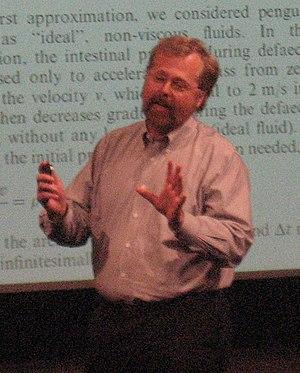
Modernist Cuisine : Art et science culinaires est un livre de cuisine de Nathan Myhrvold, Chris Young et Maxime Bilet. Il fut publié en anglais par The Cooking Lab le 14 mars 2011, et en français par Taschen le 17 novembre 2011. Le livre n'est pas une encyclopédie mais un guide de l'art et de la science de la cuisine contemporaine. Les 6 livres couvrent l'histoire, les bases fondamentales, les techniques, le matériel, les viandes et légumes, les ingrédients et les recettes, les plats cuisinés et finalement un manuel de cuisine. Aux Gourmand World Cookbook Awards 2010, le livre fut nommé « le plus important livre de cuisine des dix premières années du vingt-et-unième siècle » et entra au Hall of Fame. Il a été également nommé meilleur livre gourmand 2011 par Le Figaro. Contenant dans sa version anglaise 2 438 pages et pesant 23,7 kg, le livre a été considéré comme le « livre de cuisine des livres de cuisine ».
Nathan Paul Myhrvold, anciennement Directeur des systèmes d'information de Microsoft, est le cofondateur d’Intellectual Ventures. Myhrvold, généralement avec des co-inventeurs, détient 17 brevets U.S. pour Microsoft, mais en a demandé plus de 500. De plus, Myhrvold et ses co-inventeurs détiennent 115 licences U.S. de The Invention Science Fund I, LLC.